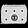
Label: Bag